History of Manchester Metrolink

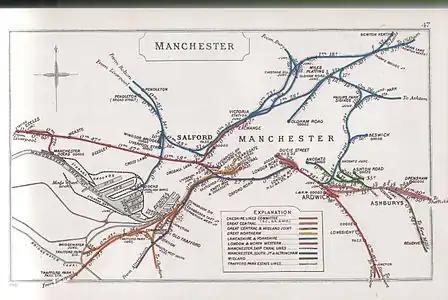
A 1910 map of railways in central Manchester

Trams had previously operated on Manchester streets from 1877 to 1949. The original trams of the Manchester Suburban Tramways Company were horse-drawn tram, but from 1901 these were supplanted by electrically powered trams. A network of neighbouring municipal tramway systems such as Bury Corporation Tramways, Rochdale Corporation Tramways and Manchester Corporation Tramways expanded and overlapped across the city. By 1930, Manchester's tram network had grown to route miles, making it the third largest tram system in the United Kingdom. After World War II, electric trolleybuses and motor buses began to be favoured by local authorities as a cheaper transport alternative, and by 1949 the last Manchester tram line was closed. Trolleybuses were withdrawn from service in 1966.